Speedway World Championship

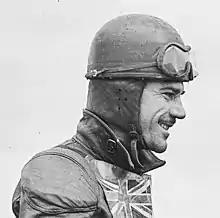
Lionel van Praag, first official world champion

The World Championship of Speedway is an international competition between the highest-ranked motorcycle speedway riders of the world, run under the auspices of the Fédération Internationale de Motocyclisme (FIM). The first official championships were held in 1936.